Carl Spaatz

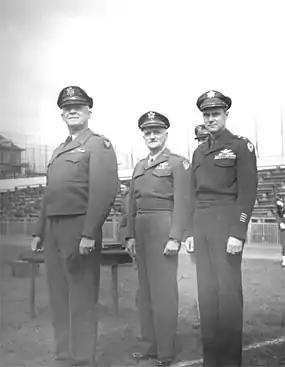
Generals Arnold, Spaatz, and Vandenberg at decoration ceremonies held in Luxembourg City on 7 April 1945

As commander of Strategic Air Forces, Spaatz directed the United States portion of the strategic bombing campaign against Germany, directing the Eighth Air Force, which was then commanded by Lieutenant General Jimmy Doolittle, based in England, and the Fifteenth Air Force, which was now commanded by Lieutenant General Nathan Twining, based in Italy.